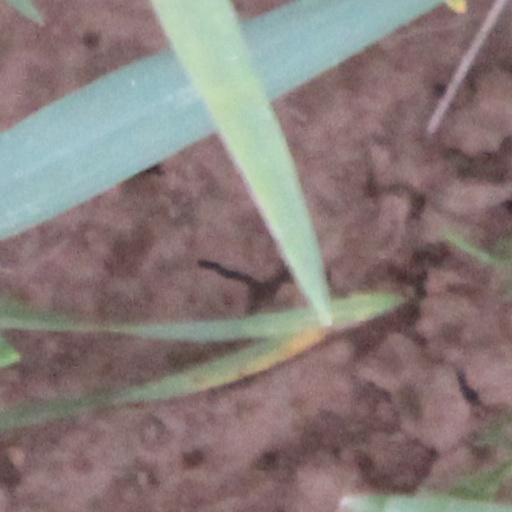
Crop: wheat